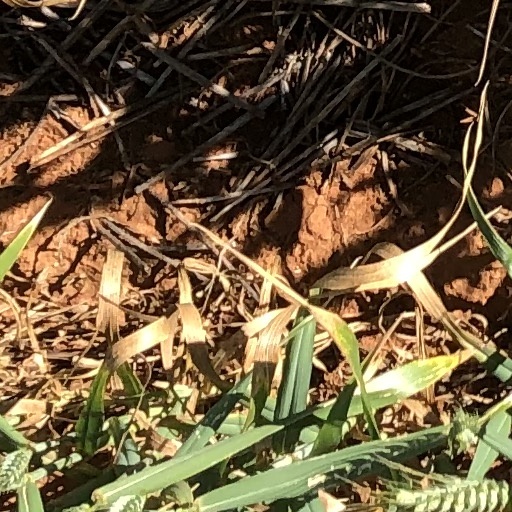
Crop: wheat